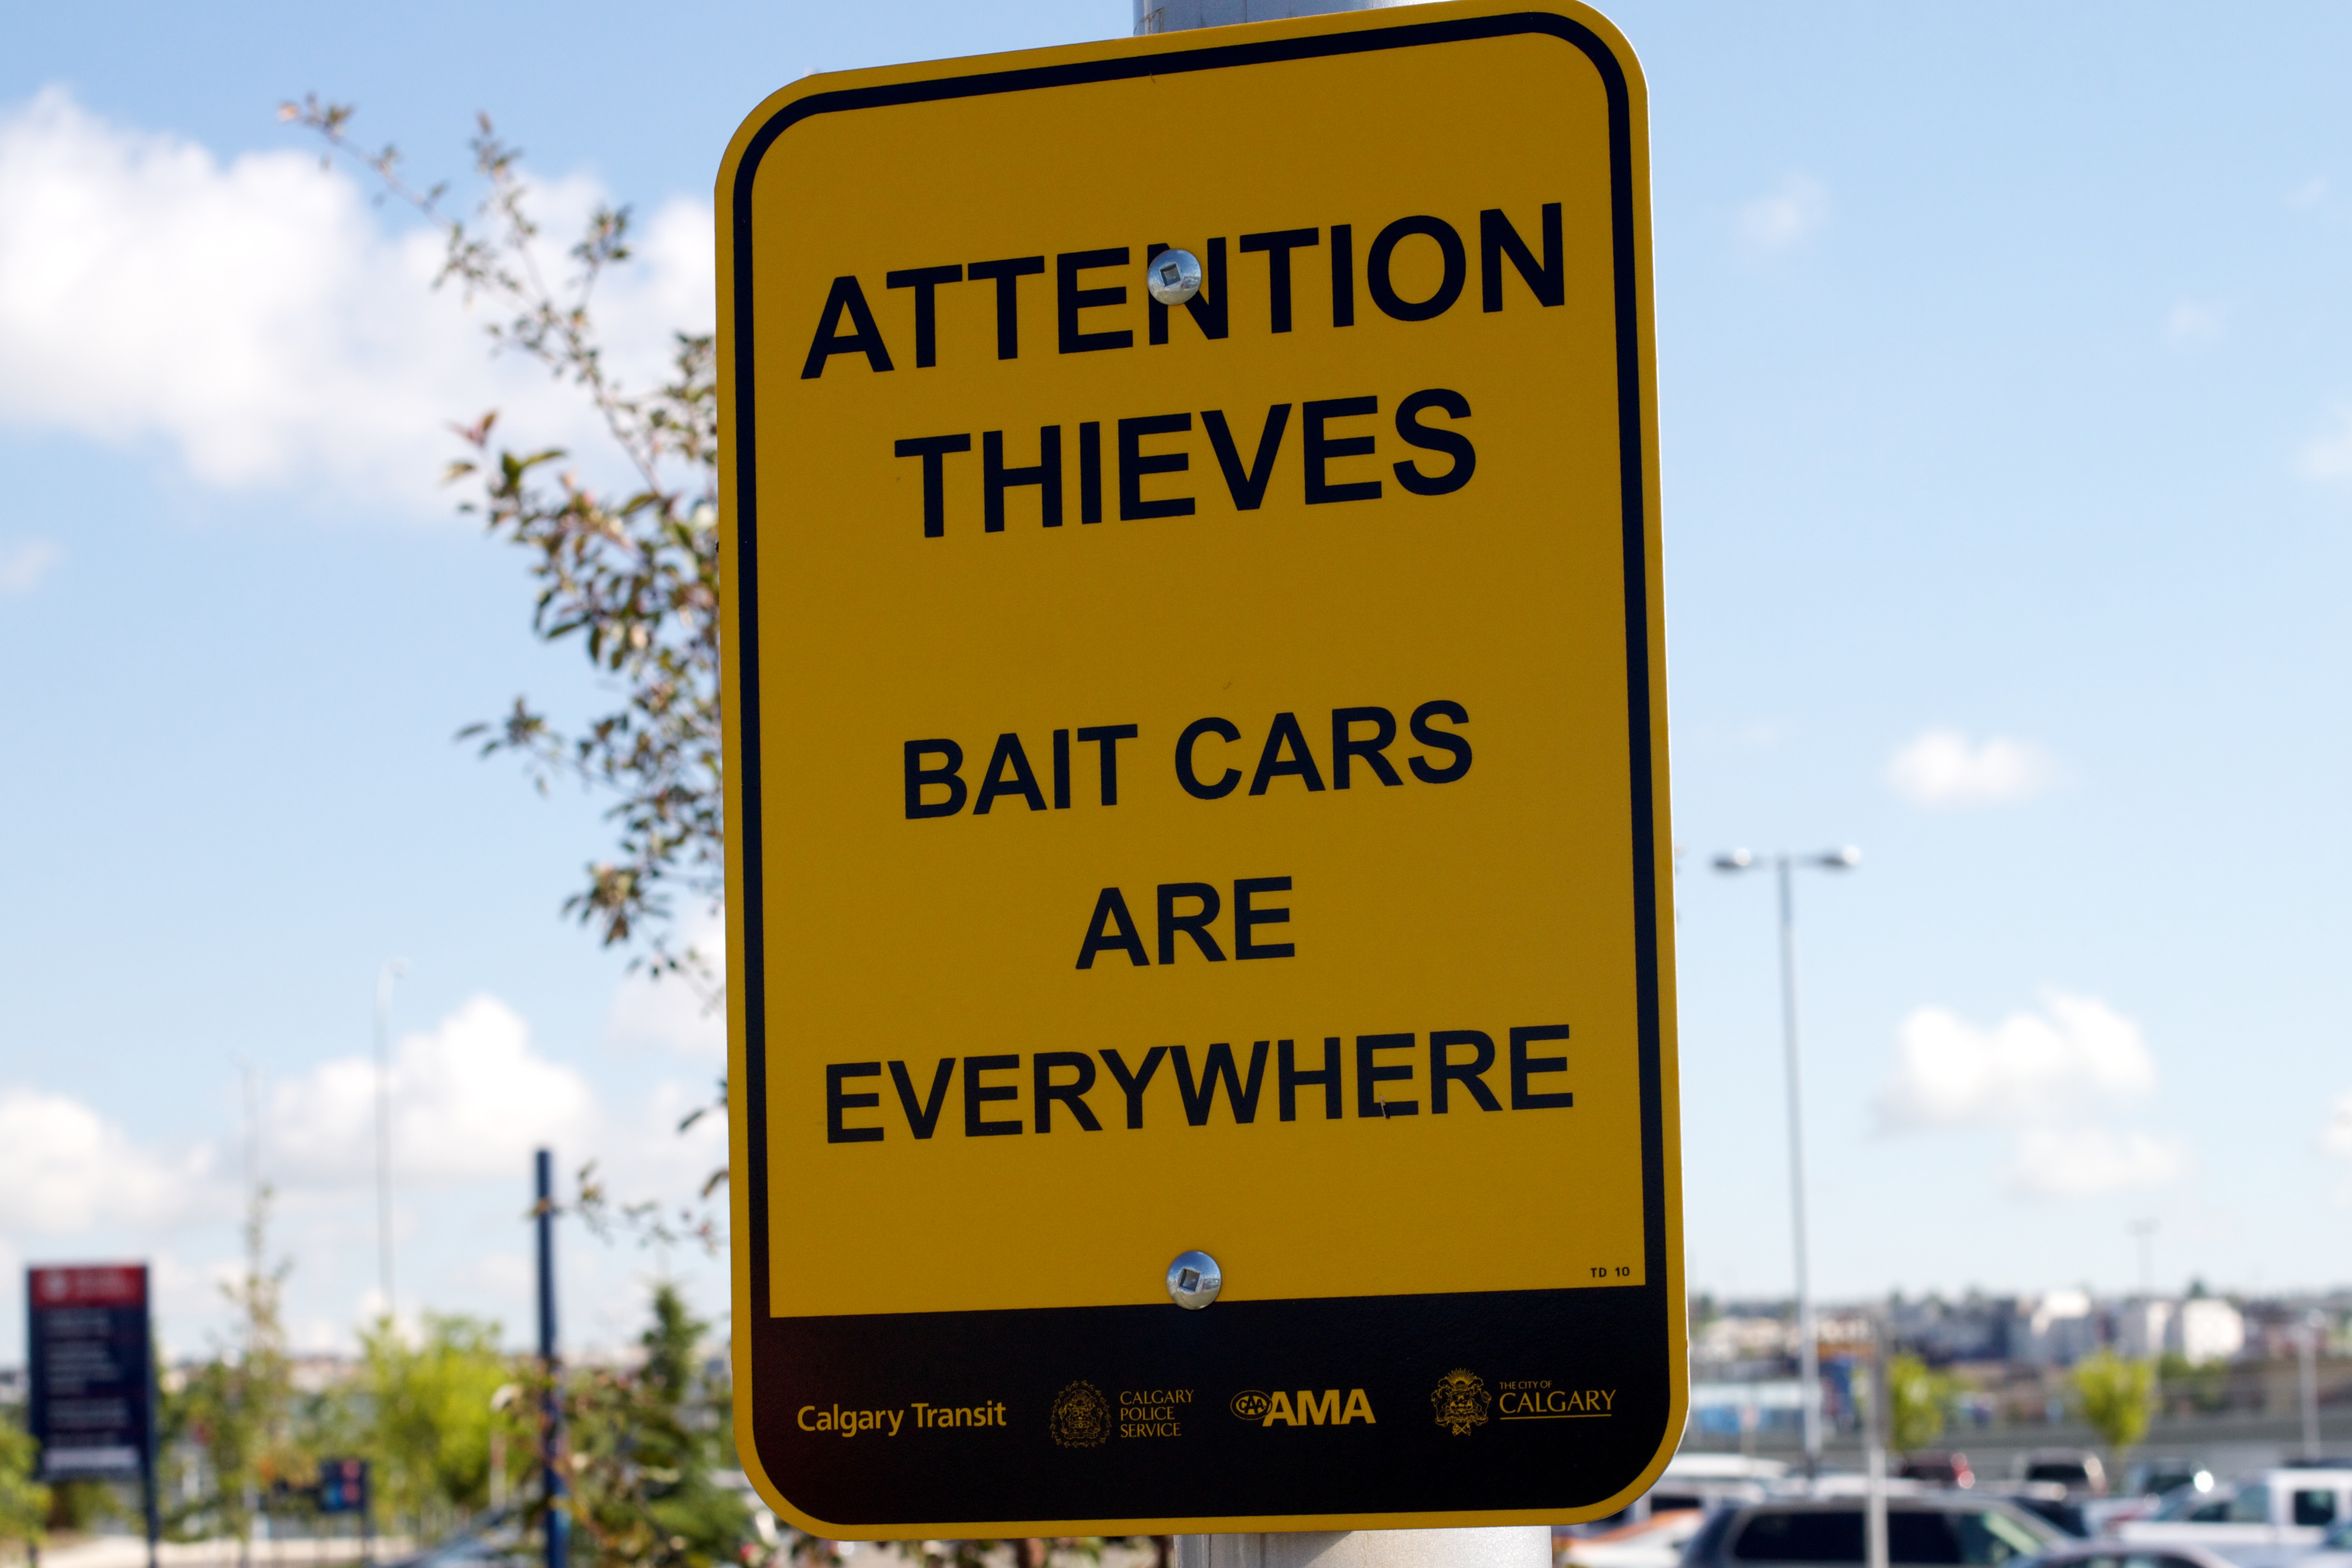
road, highway, advertising, sign, street sign, signage, lane, infrastructure, odyssey, traffic sign, controlled access highway